Pagramian SC

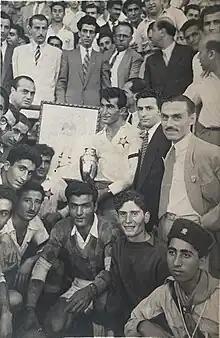
Pagramian team with Lebanese Second Division cup (winning season 1946–1947)

The Pagramian Sports Club was shut down by the Lebanese government in 1960. In 1969 the Ararad Sports Association was set up to fill the void after the dissolution of Pagramian.